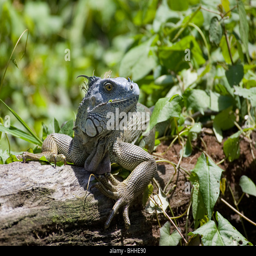
iguana on a lying tree trunk